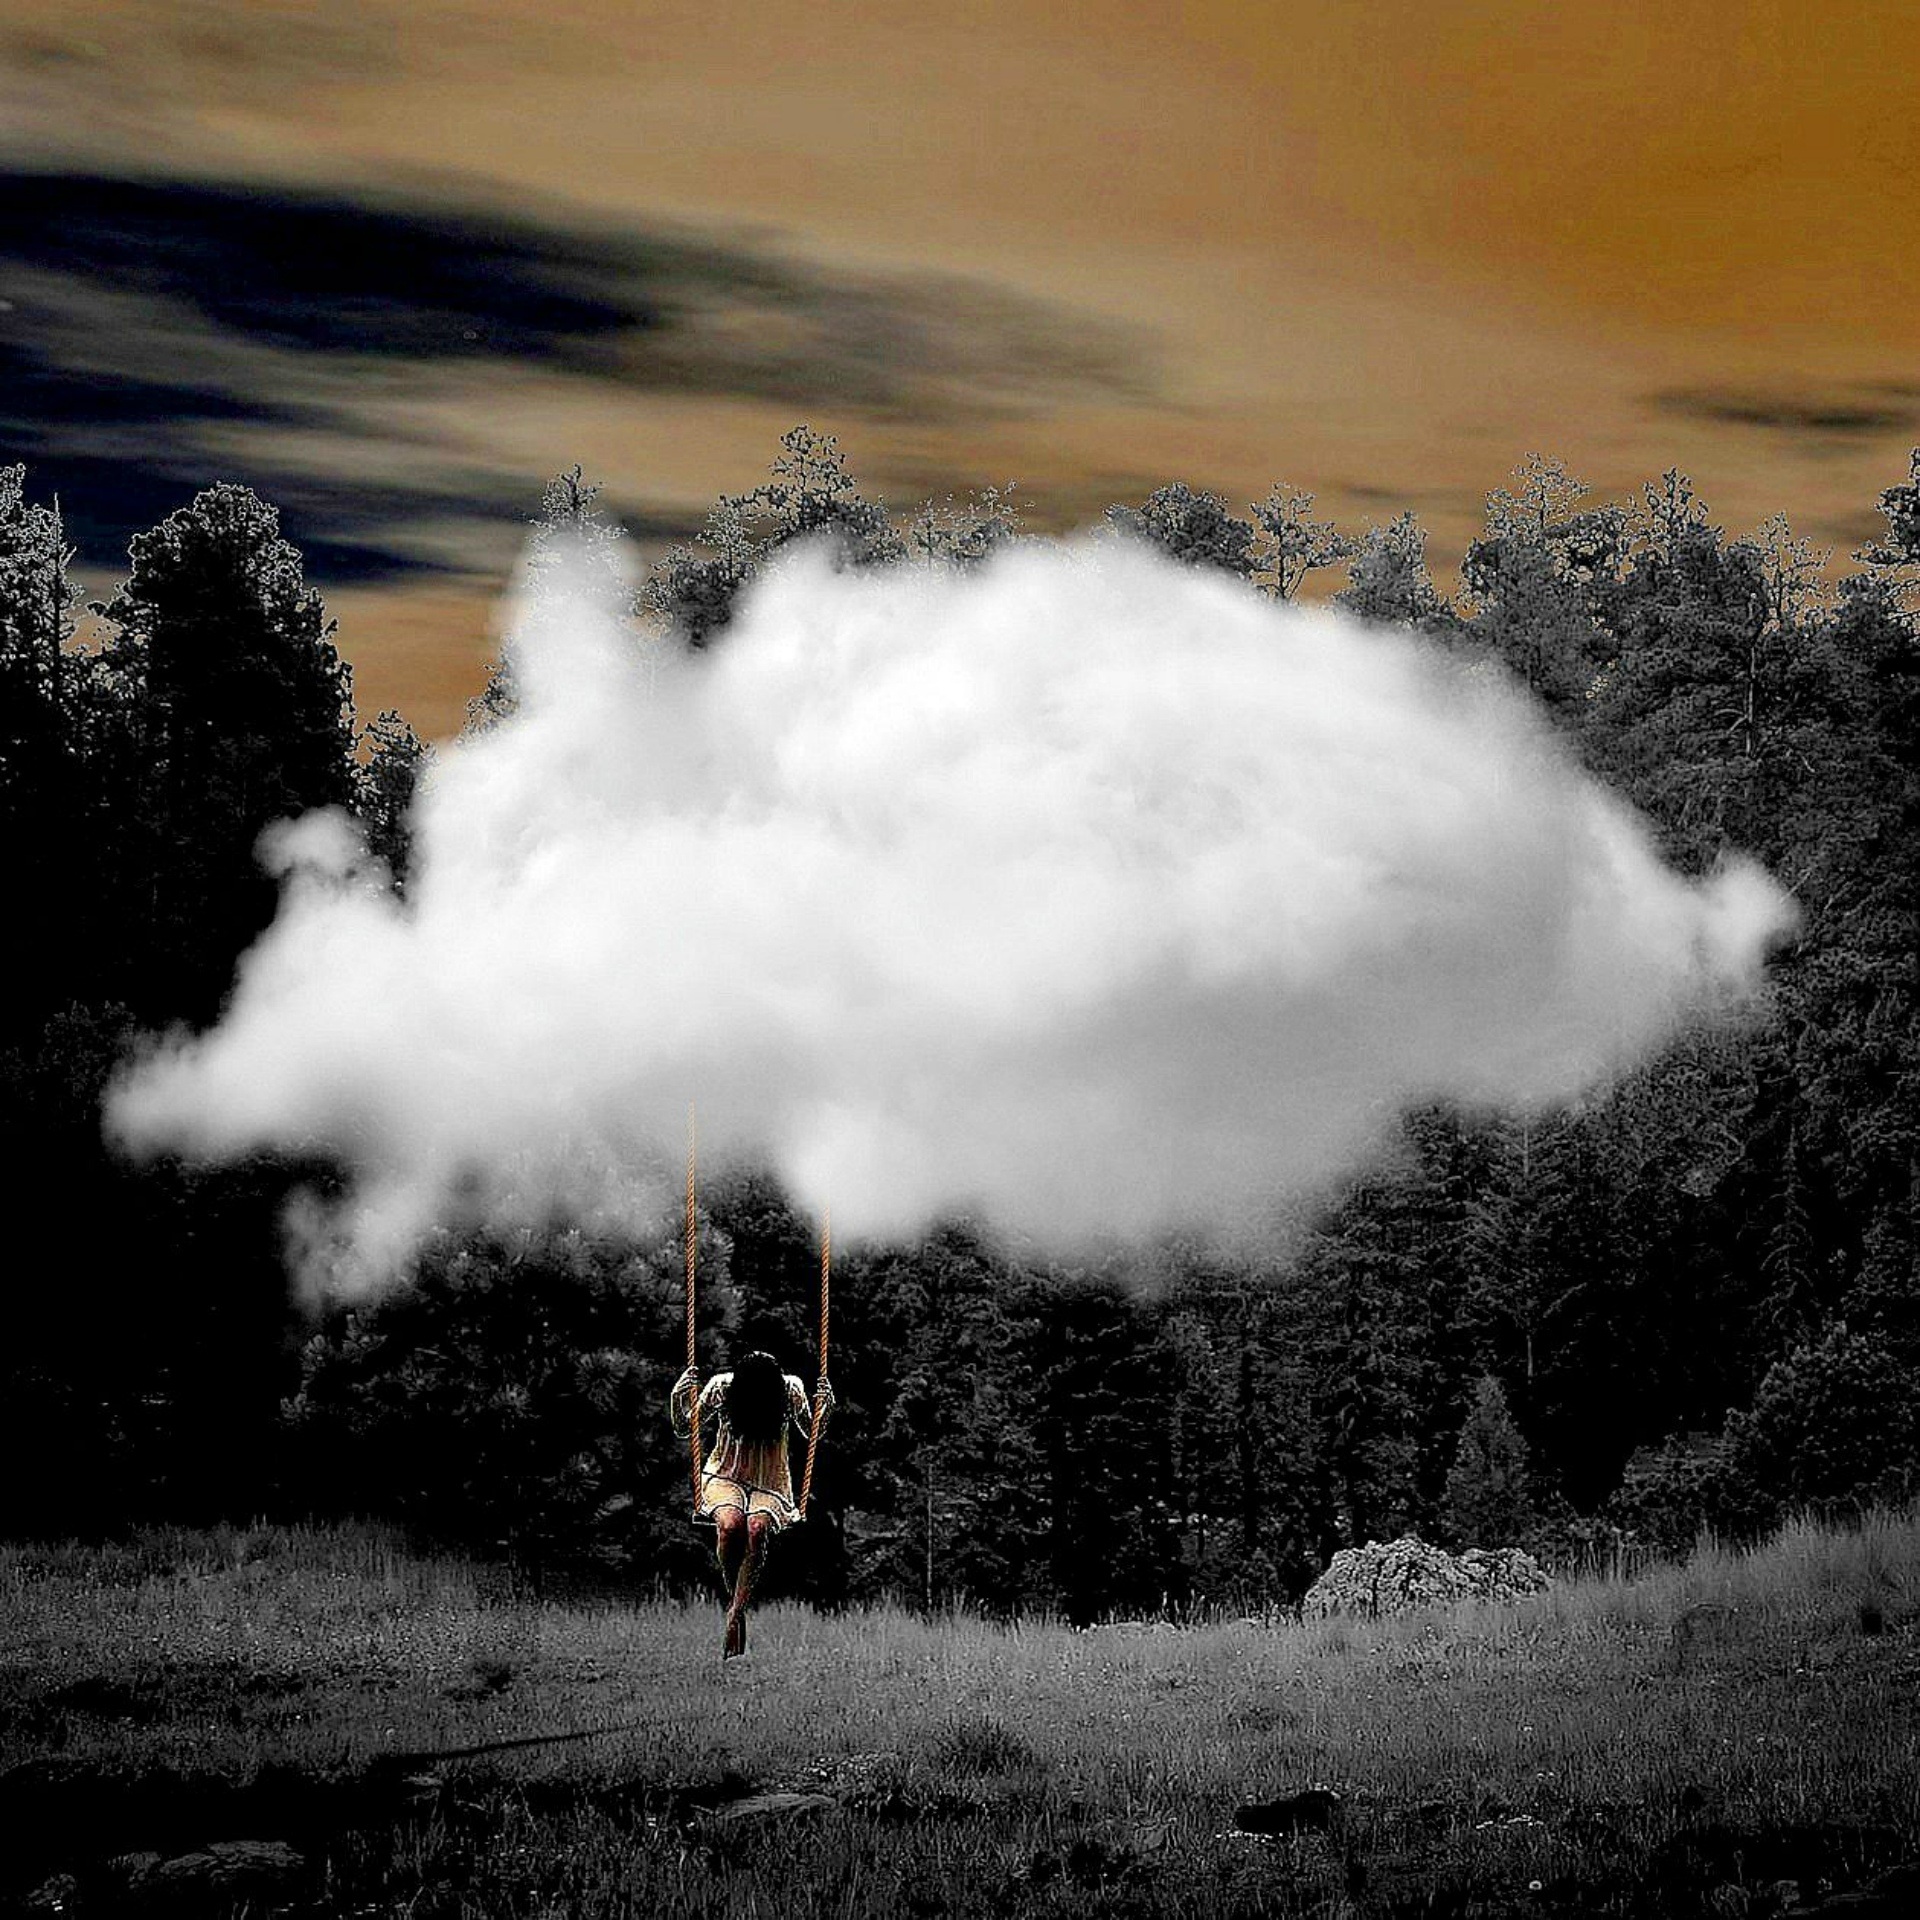
tree, nature, forest, snow, light, cloud, black and white, sky, girl, night, sunlight, morning, atmosphere, reflection, weather, darkness, monochrome, swing, trees, sad, woods, loneliness, depression, monochrome photography, atmospheric phenomenon